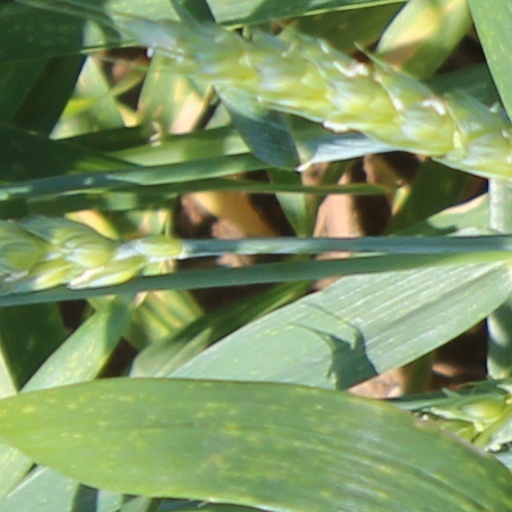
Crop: wheat